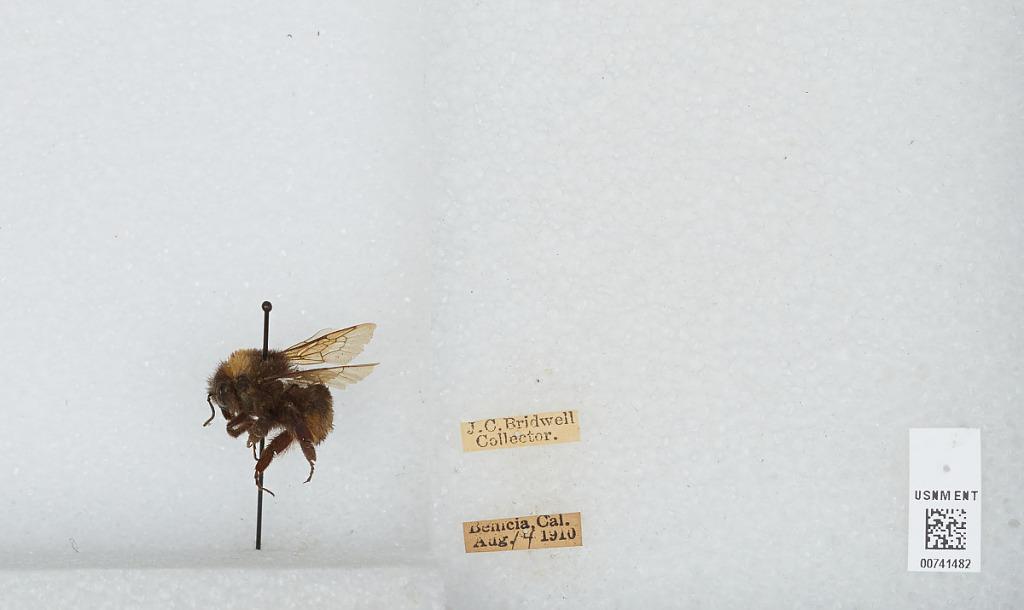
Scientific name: Bombus (Bombus) occidentalis Greene
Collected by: J. Bridwell
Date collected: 1910-8-14
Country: United States
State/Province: California
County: Solano
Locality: Benicia
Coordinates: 38.0633, -122.156